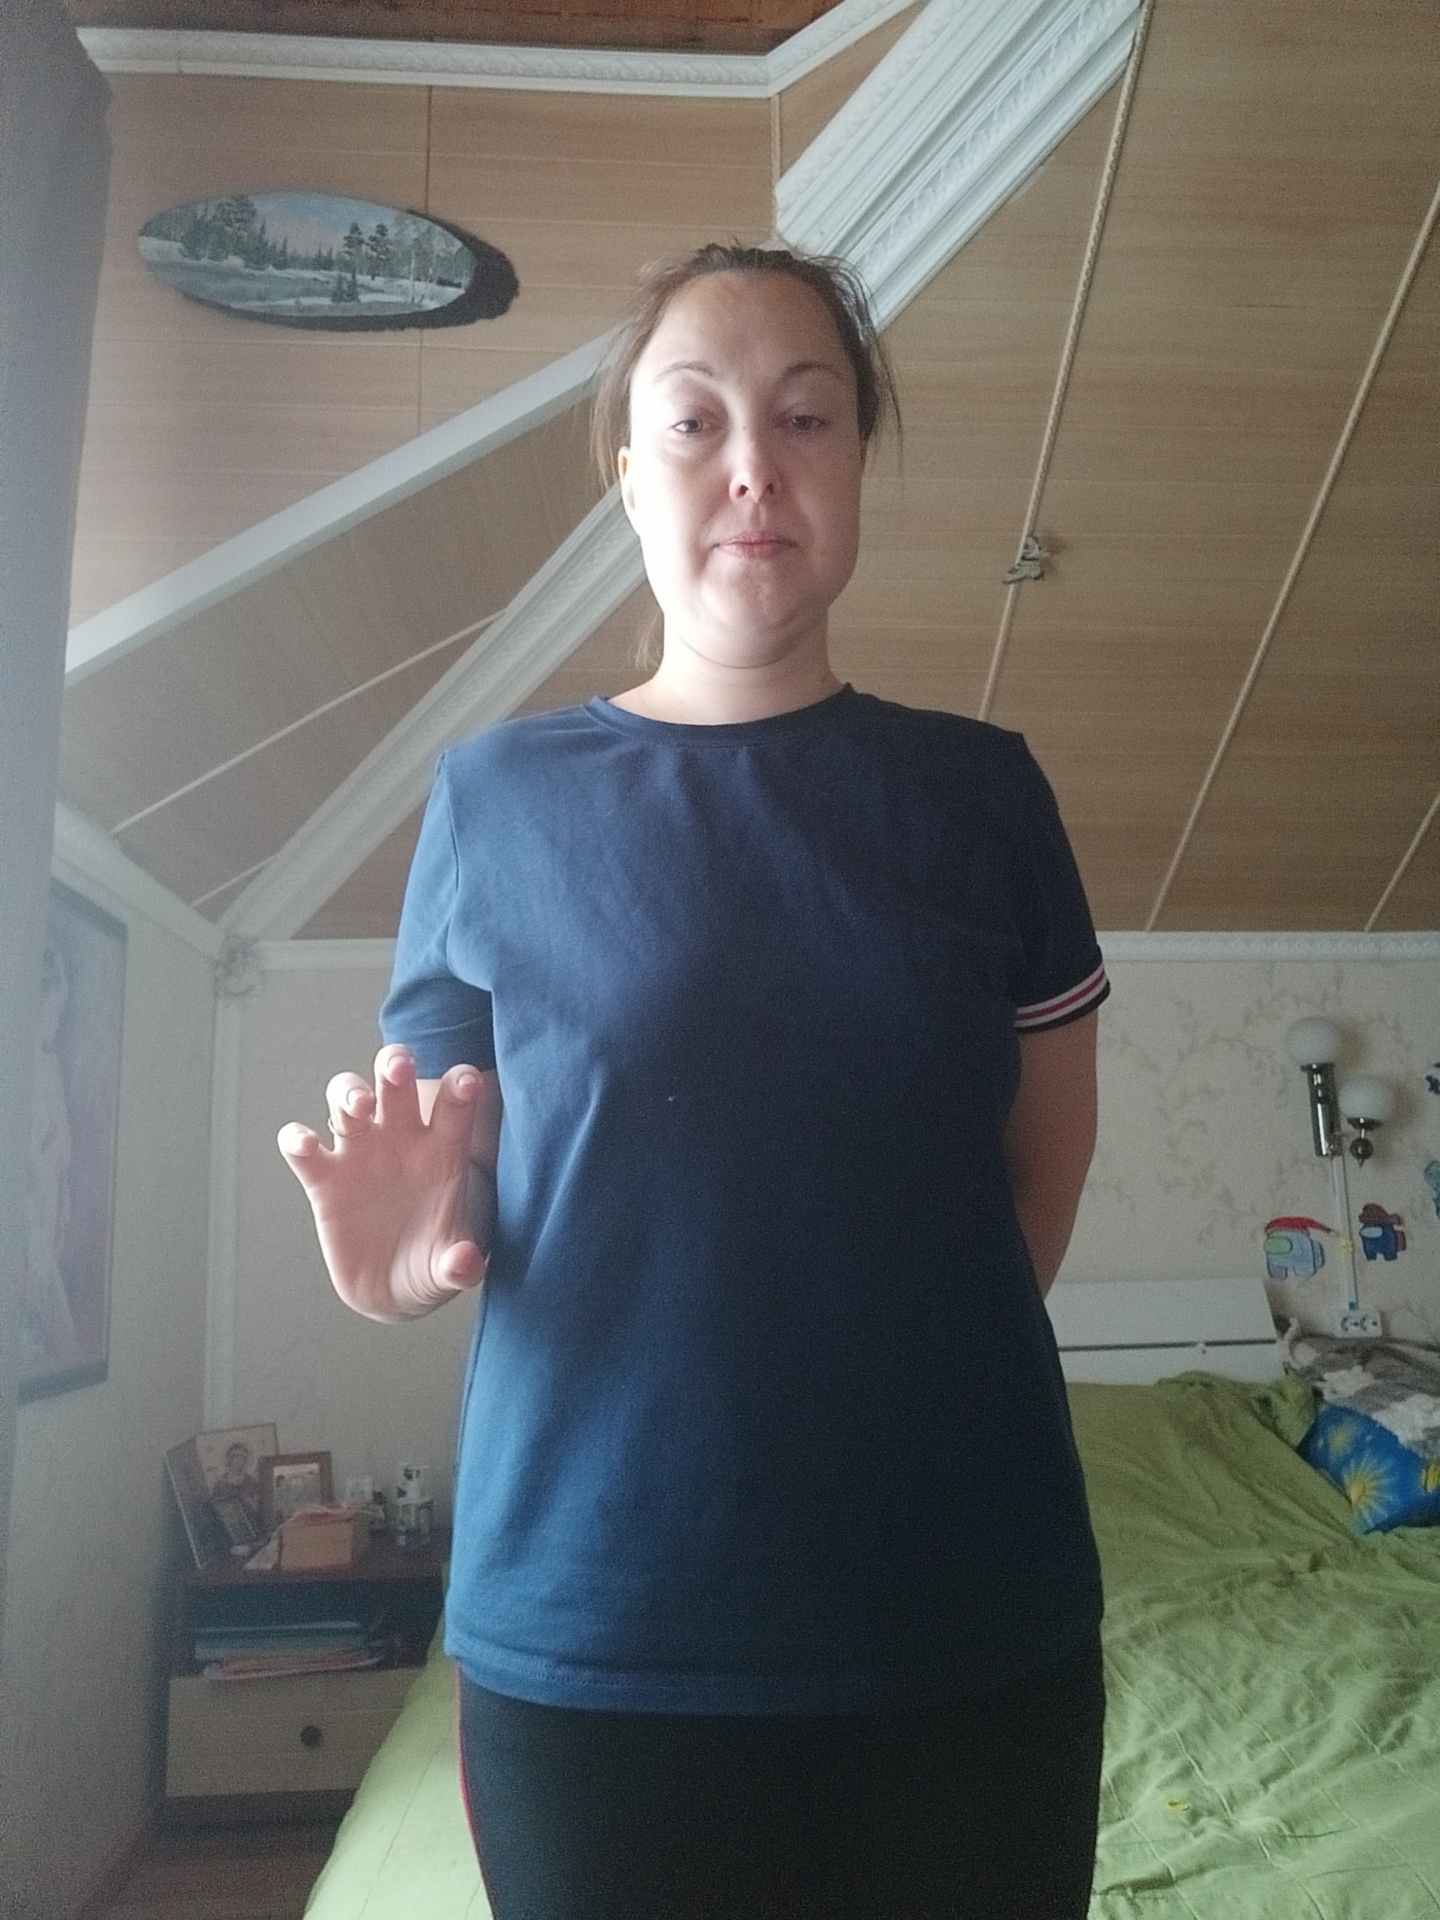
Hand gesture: grabbing